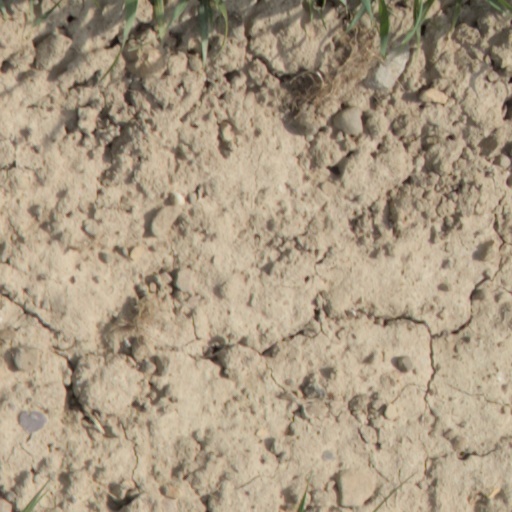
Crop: wheat